Zhuge Liang

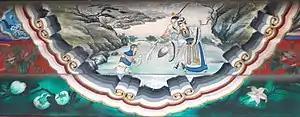
Jiang Wei surrenders to Zhuge Liang. Portrait in the Long Corridor of the Summer Palace, Beijing

In 227 Zhuge Liang ordered troops from throughout Shu to mobilise and assemble in Hanzhong Commandery in preparation for a large-scale military campaign against Cao Wei. Before leaving, he wrote a memorial, called "Chu Shi Biao" ("memorial on the case to go to war"), and submitted it to the Liu Shan. Among other things, the memorial contained Zhuge Liang's reasons for the campaign against Wei and his personal advice to Liu Shan on governance issues. After Liu Shan approved, Zhuge Liang ordered the Shu forces to garrison at Mianyang (present-day Mian County, Shaanxi).